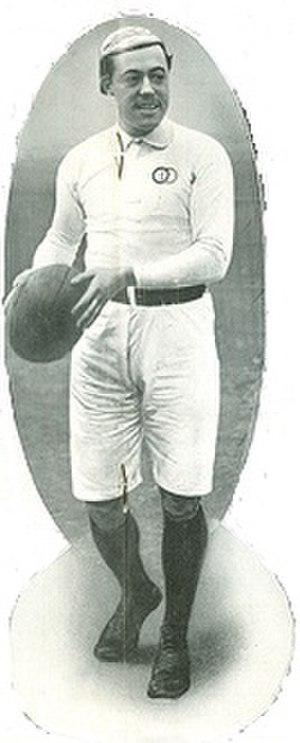
Médaillon extrait du magazine La vie au grand air représentant Marcel Communeau en pied
La liste des joueurs sélectionnés en équipe de France de rugby à XV comprend 1 121 joueurs au 8 mars 2020, le dernier étant Jean-Baptiste Gros retenu pour la première fois en équipe nationale le 22 février 2020 contre le pays de Galles. Le premier Français sélectionné est Henri Amand le 1ᵉʳ janvier 1906 contre la Nouvelle-Zélande. L'ordre établi prend en compte la date de la première sélection, puis la qualité de titulaire ou remplaçant et enfin l'ordre alphabétique. Les numéros ne correspondent pas nécessairement à ceux donnés par la Fédération française car certains joueurs ont reçu une carte d'international sans jamais avoir disputé un seul match et que le classement établi par la Fédération ne suit pas la règle utilisée ici.